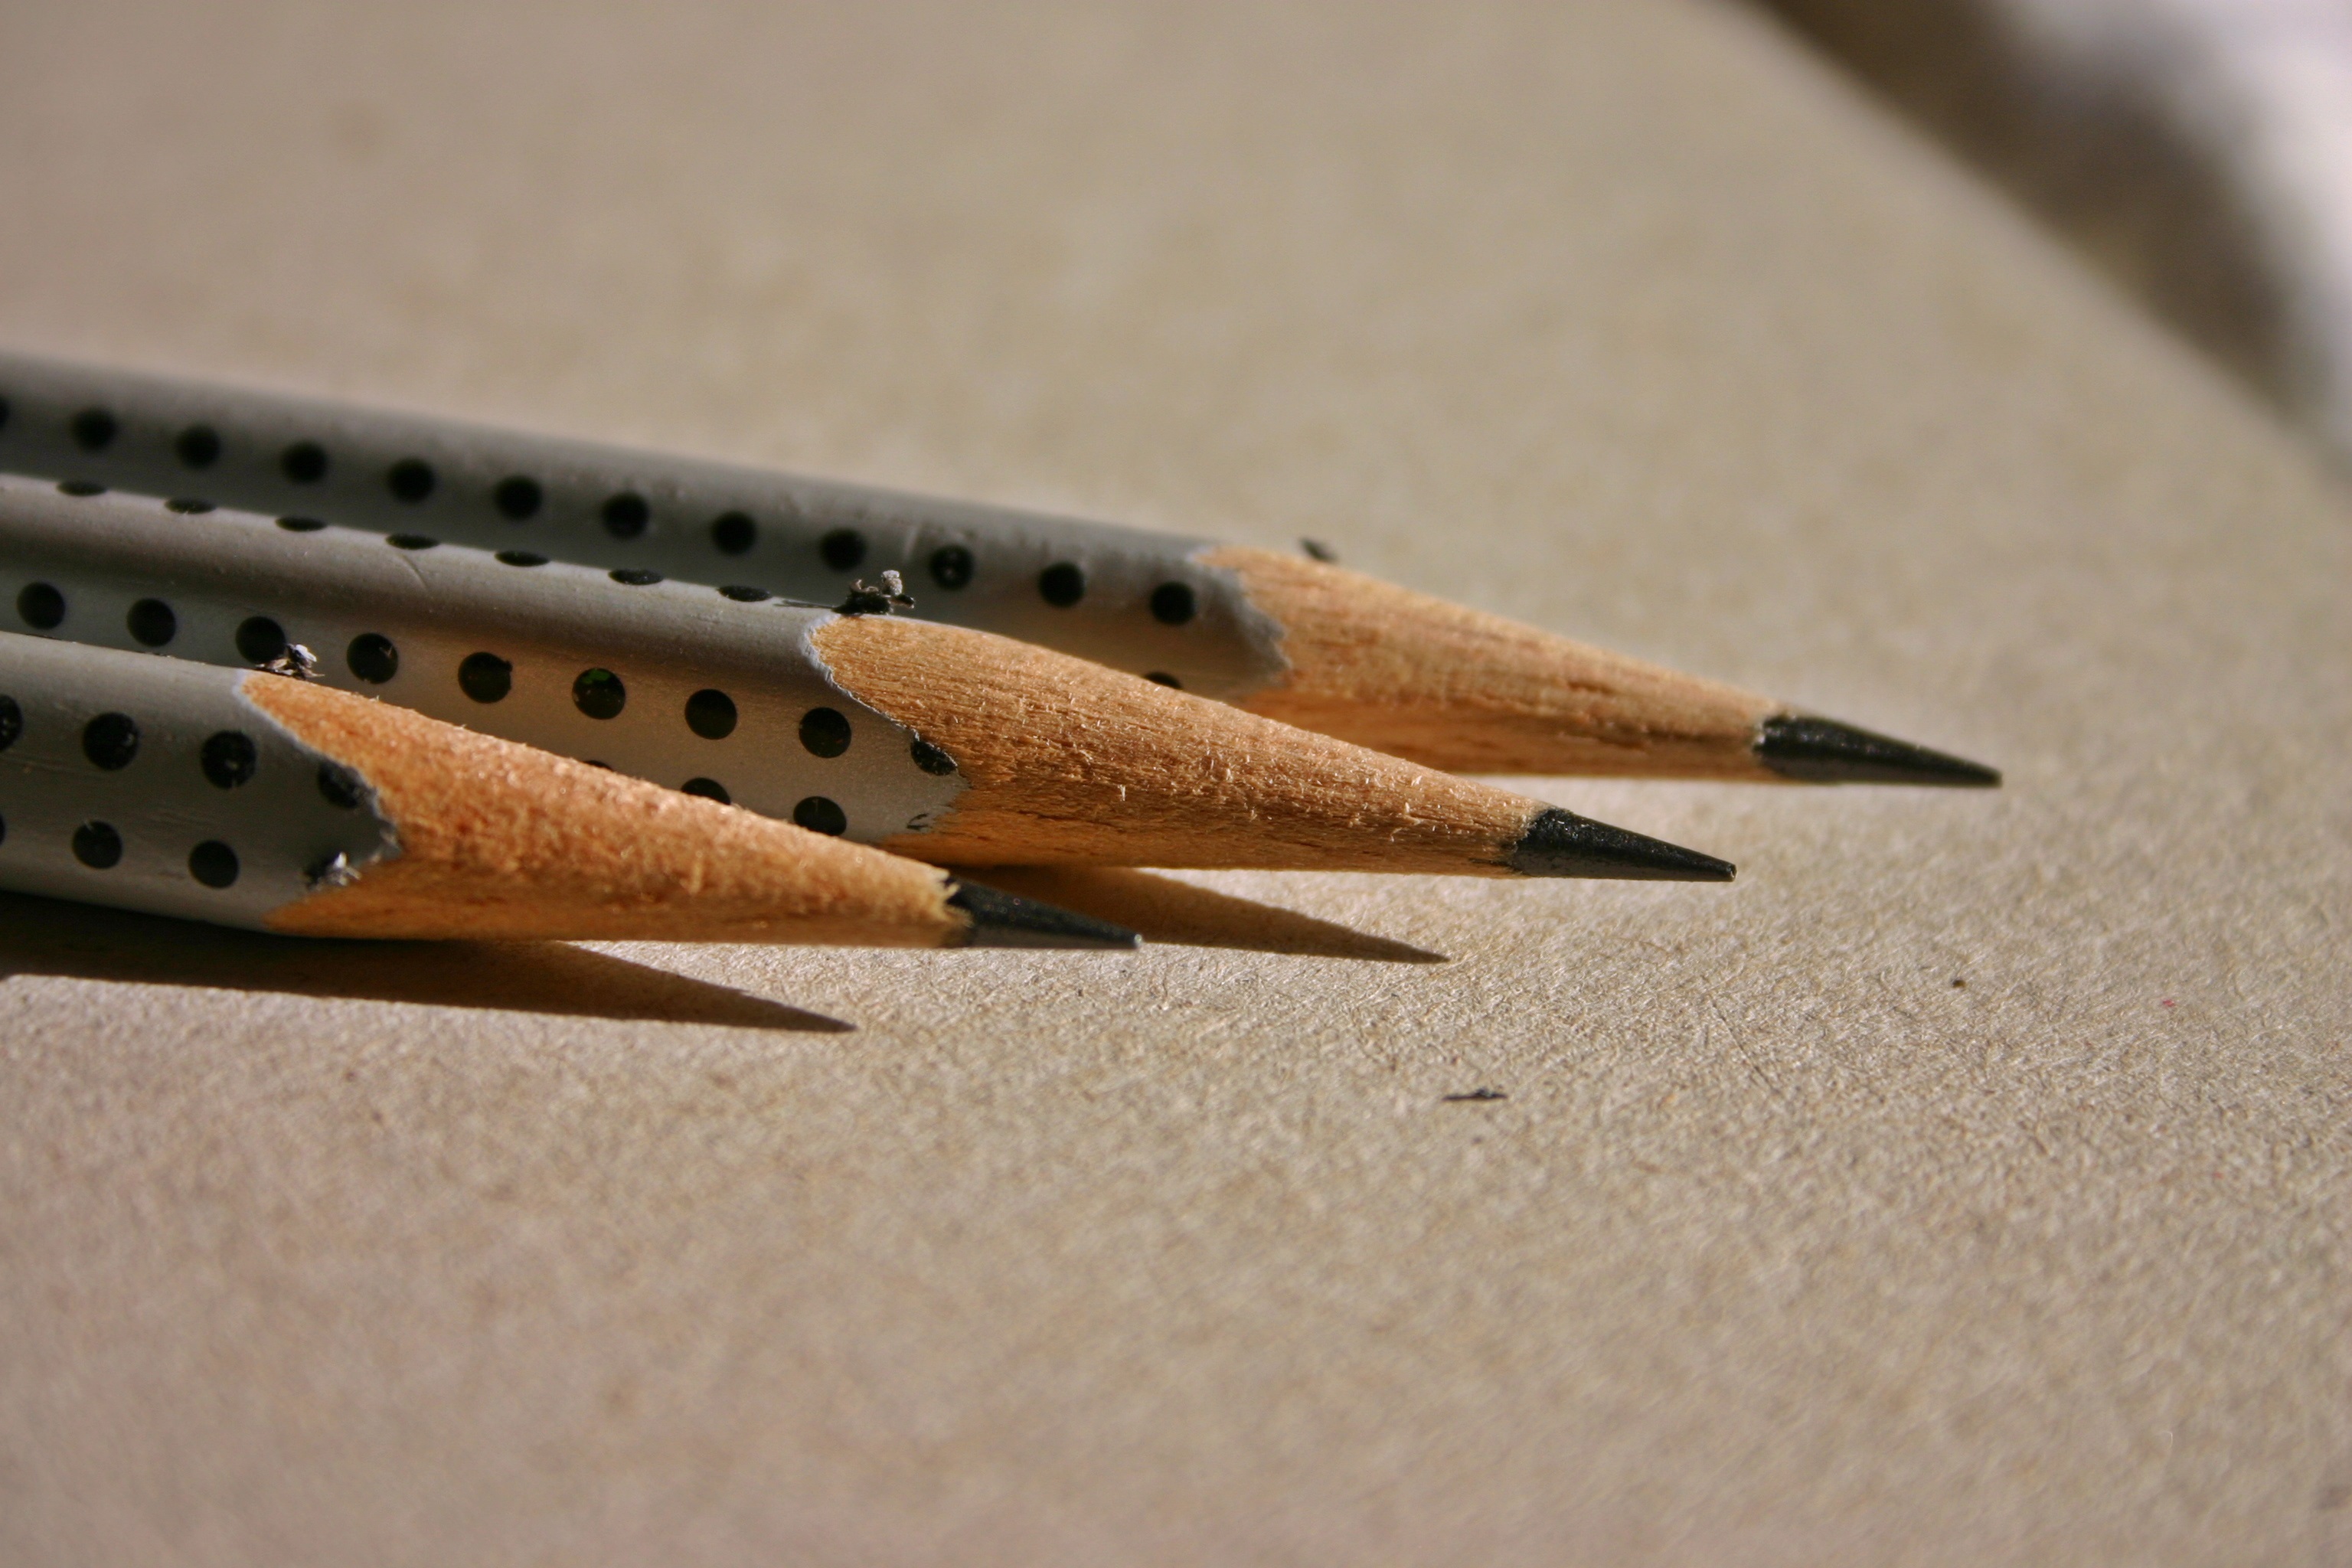
desk, hand, wood, pen, close up, stationery, school, pencils, draw, notes, leave, pointed, macro photography, office accessories, office supplies, mine pin, mine pencil